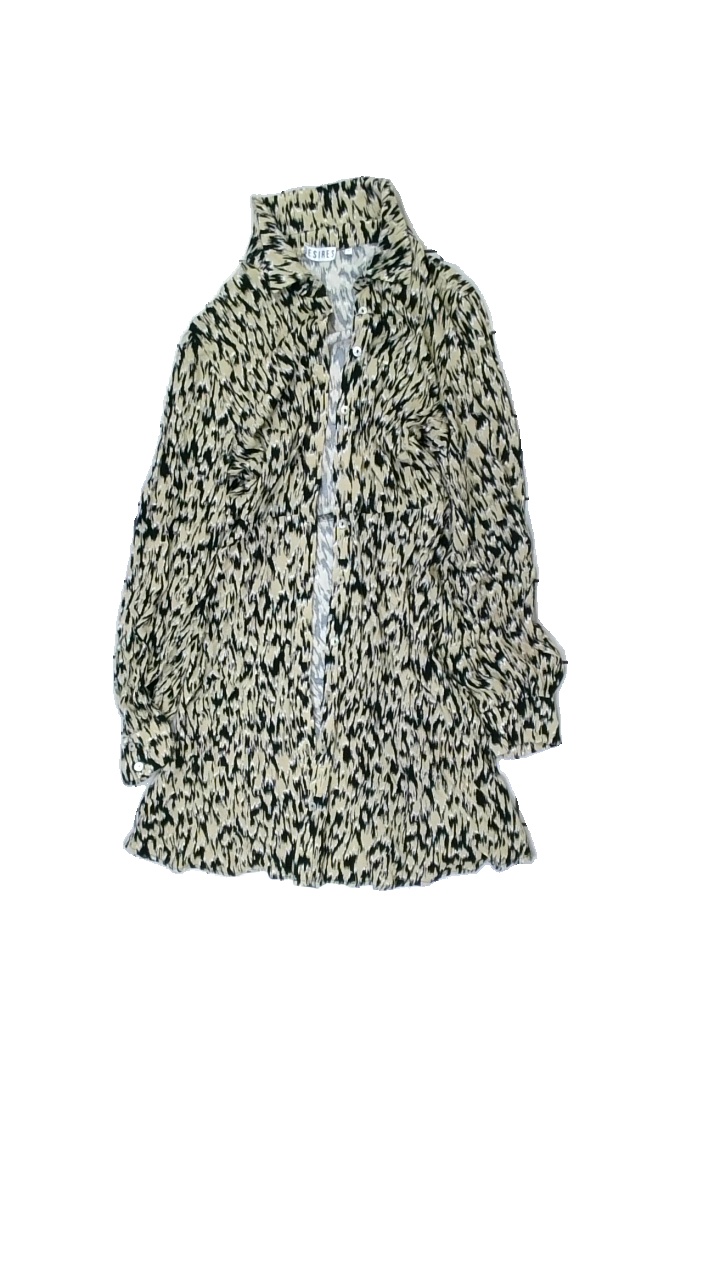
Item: Dress (Ladies)
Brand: Desires
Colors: Beige, Black
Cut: Regular
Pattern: Animal print
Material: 100% visc
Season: All
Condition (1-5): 4
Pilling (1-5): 4
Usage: Reuse
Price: <50